Baby Geniuses

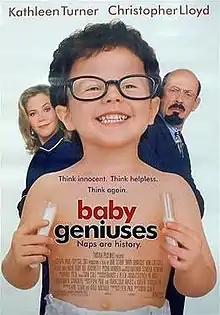
Theatrical release poster

Baby Geniuses is a 1999 American family comedy film directed by Bob Clark and written by Clark and Greg Michael, from a story by Clark, Steven Paul, Francisca Matos, and Robert Grasmere. It stars Kathleen Turner, Christopher Lloyd, Kim Cattrall, Peter MacNicol, and Ruby Dee.